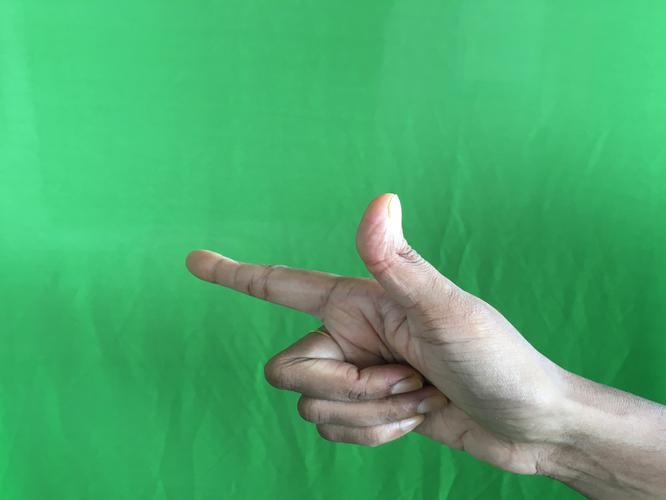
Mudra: Chandrakala
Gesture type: single_hand